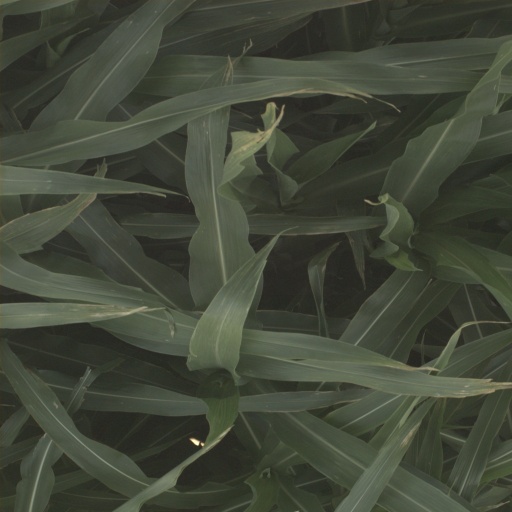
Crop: sorghum